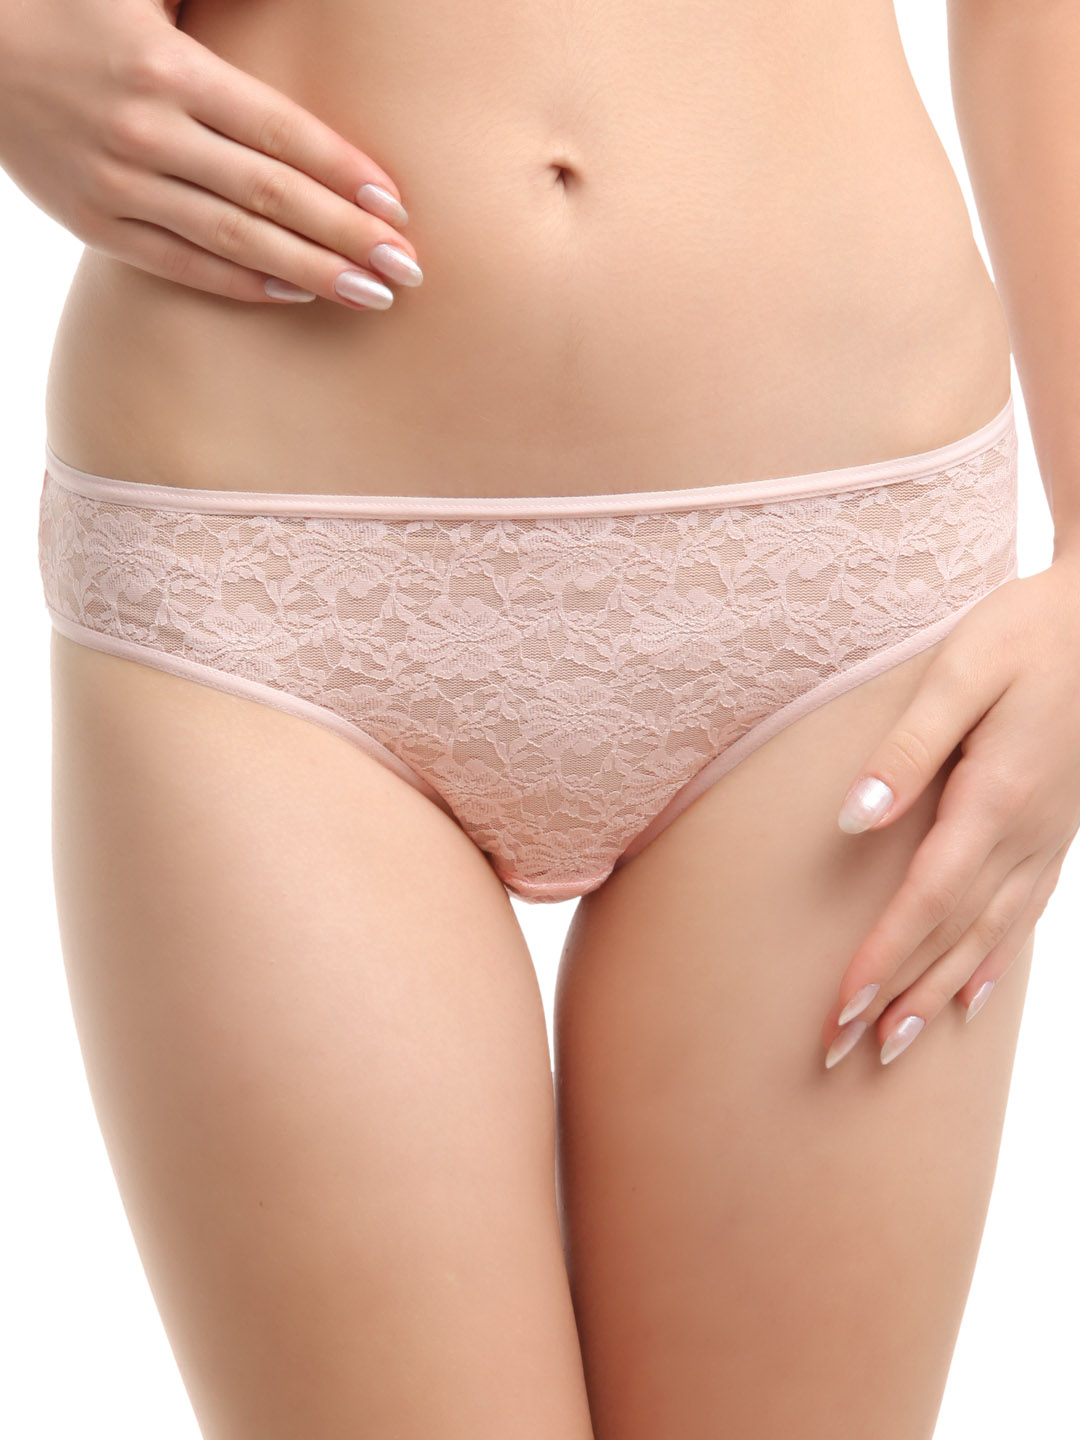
Amante Women Pink Lace Briefs PCFR11
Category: Apparel / Innerwear / Briefs
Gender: Women
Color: Pink
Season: Winter 2015
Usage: Casual